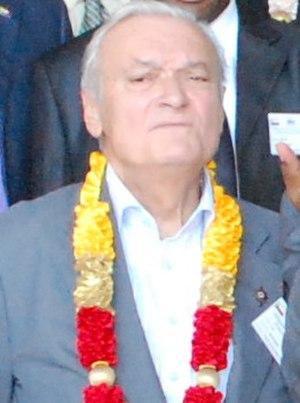
Photo de groupe des délégations françaises avec des responsables politiques comoriens.